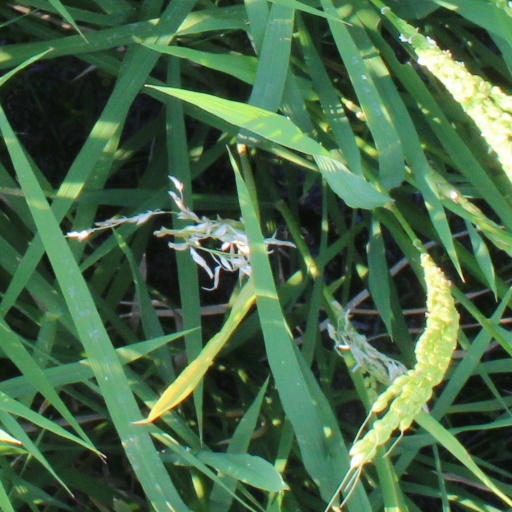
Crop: rice